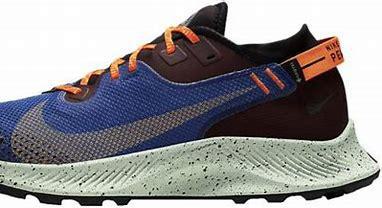
Brand: Nike
Model: Pegasus 2